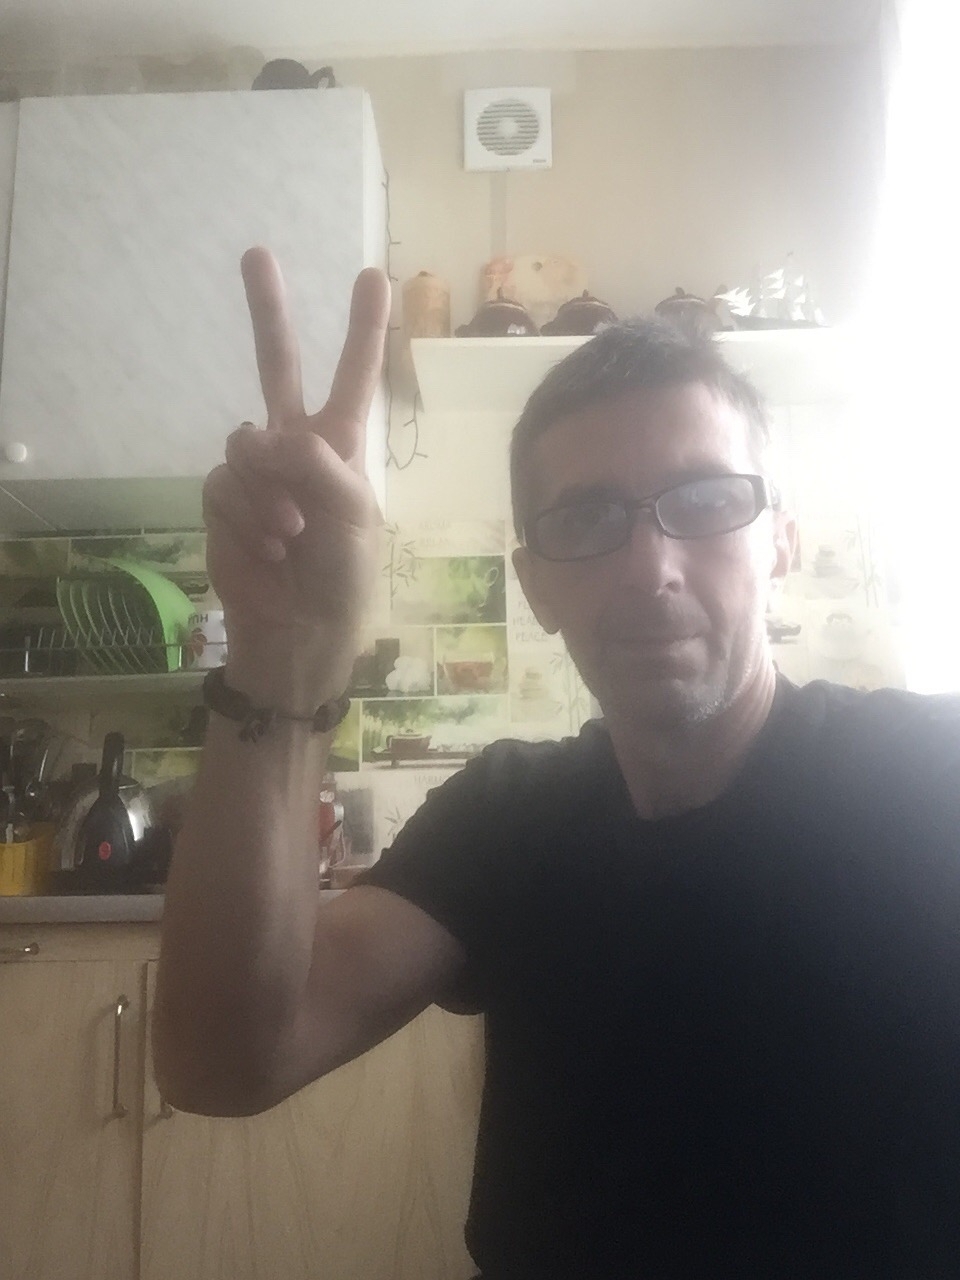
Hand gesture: peace